Rollkur

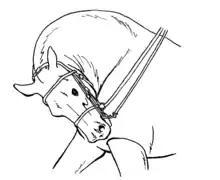
Artist's rendition of a horse undergoing exercise under heavy hyperflexion.

Rollkur or hyperflexion of the horse's neck is defined as "flexion of the horse's neck achieved through aggressive force" and is banned in International and Olympic sanctioned equestrian sports by the governing body, the International Federation for Equestrian Sports (FEI). The FEI recognises a distinction between rollkur and the riding of the horse in a deep outline not achieved by force.